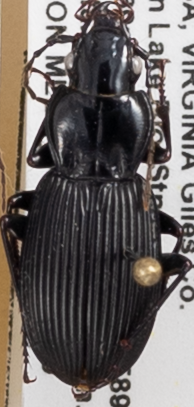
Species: Pterostichus lachrymosus
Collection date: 2021-06-29
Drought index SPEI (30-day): -0.03
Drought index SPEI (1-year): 0.47
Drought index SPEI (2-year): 1.28